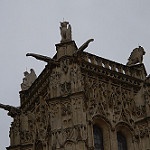
Label: buildings